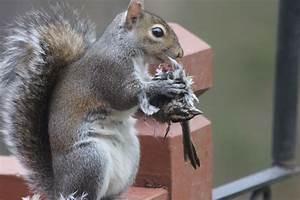
squirrel